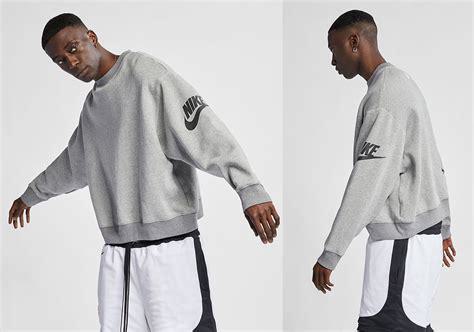
Brand: Nike
Model: Fear of God